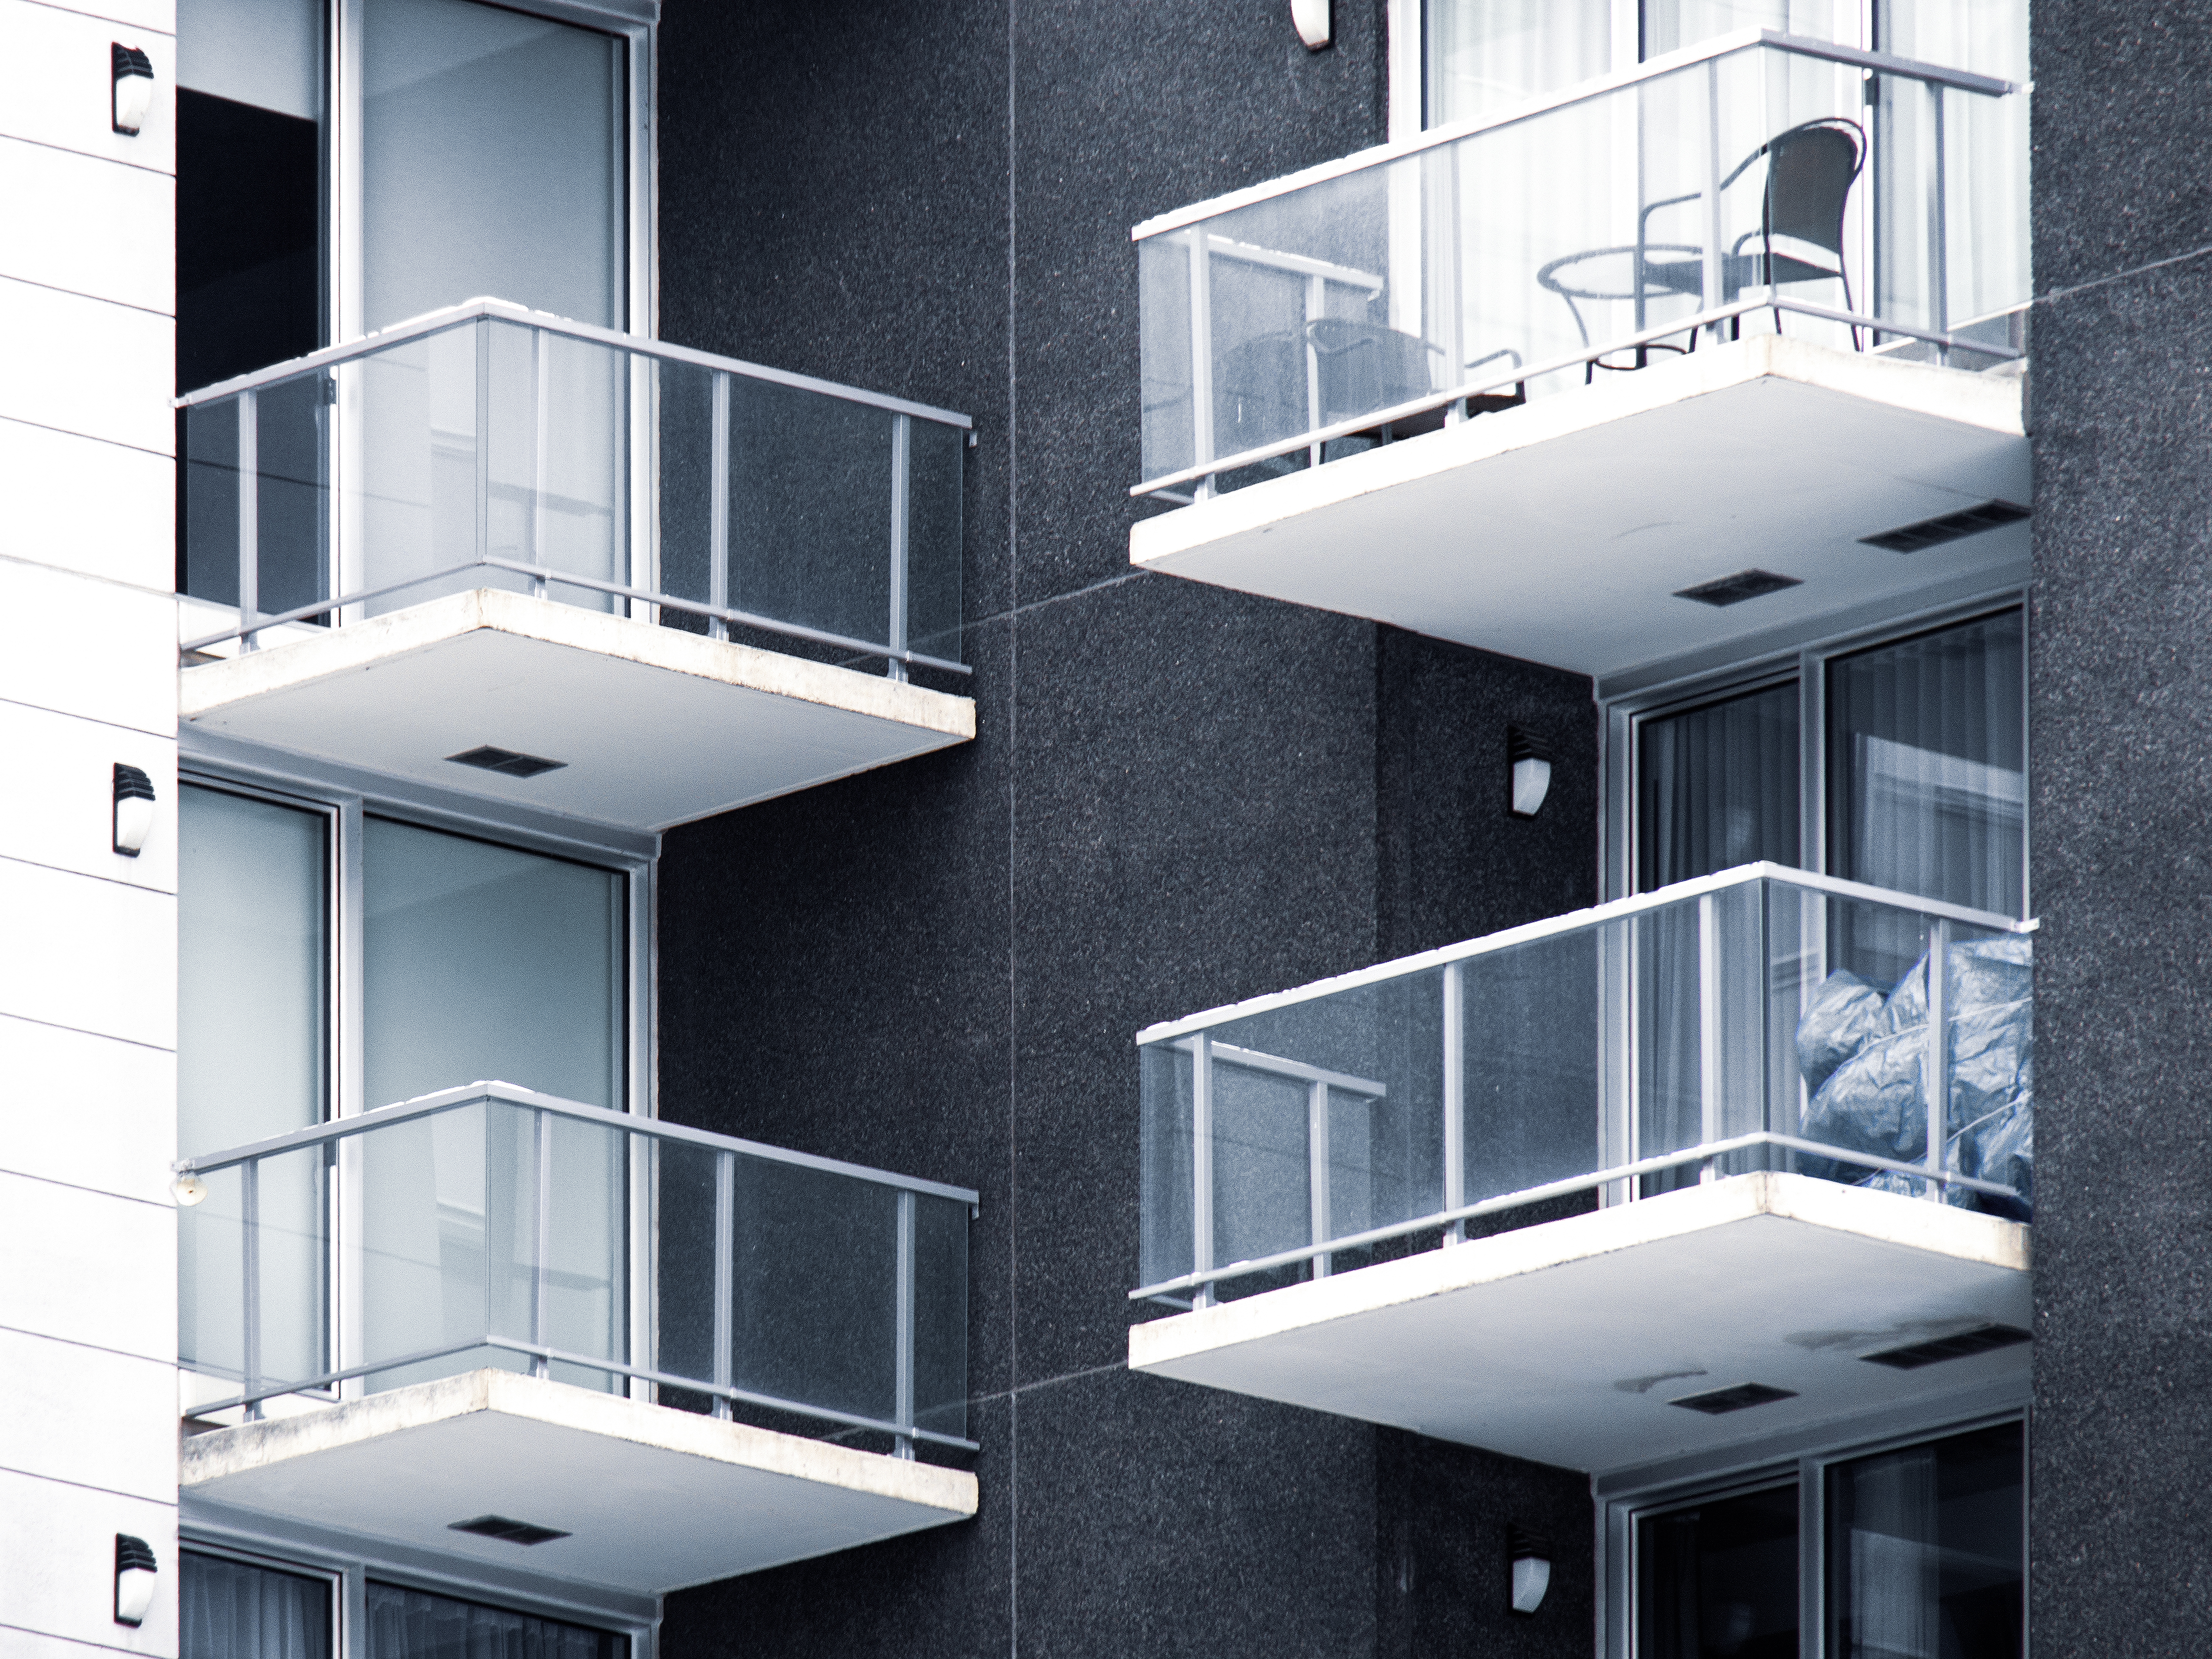
architecture, property, balcony, building, facade, house, apartment, condominium, residential area, window, real estate, home, handrail, line, Material property, stairs, sash window, room, aluminium, glass, metal, urban design, tower block, interior design, commercial building, daylighting